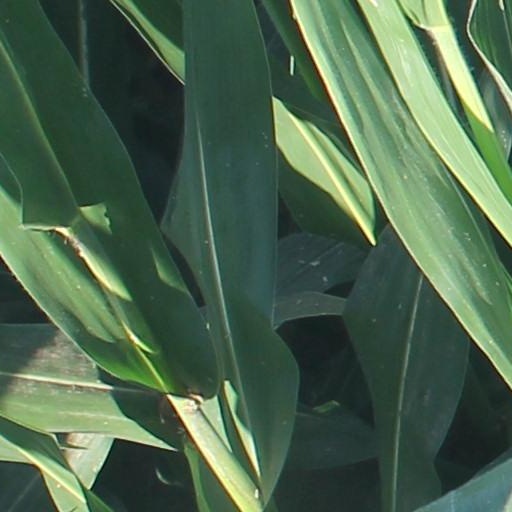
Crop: maize; corn